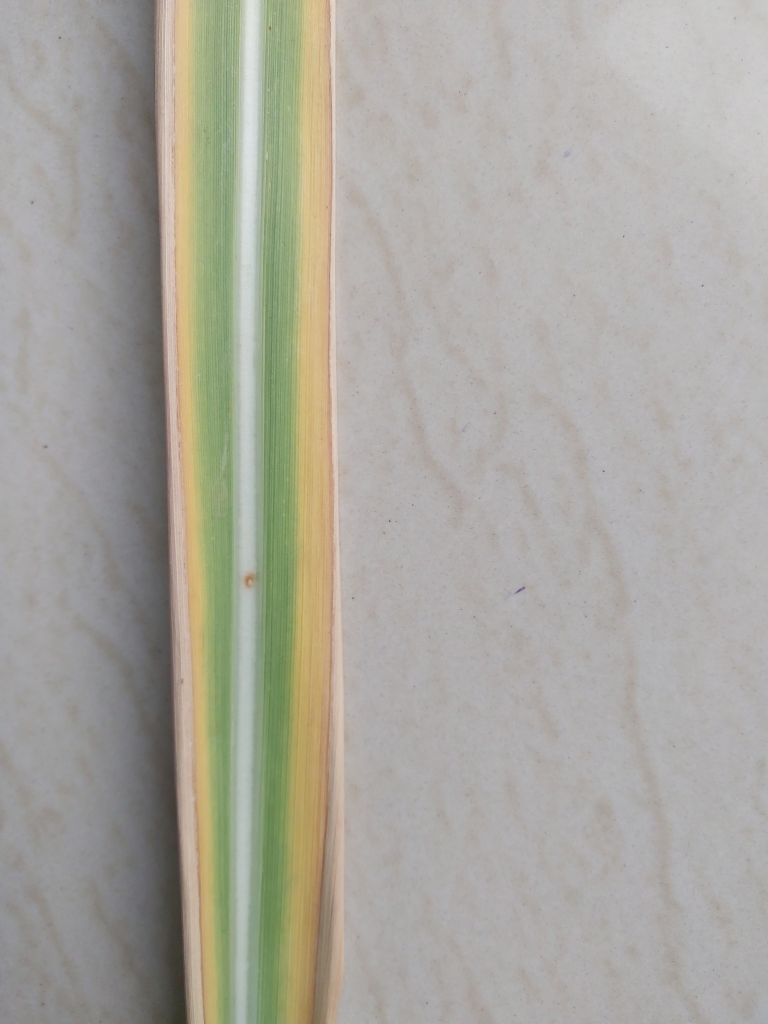
Label: Brown Spot